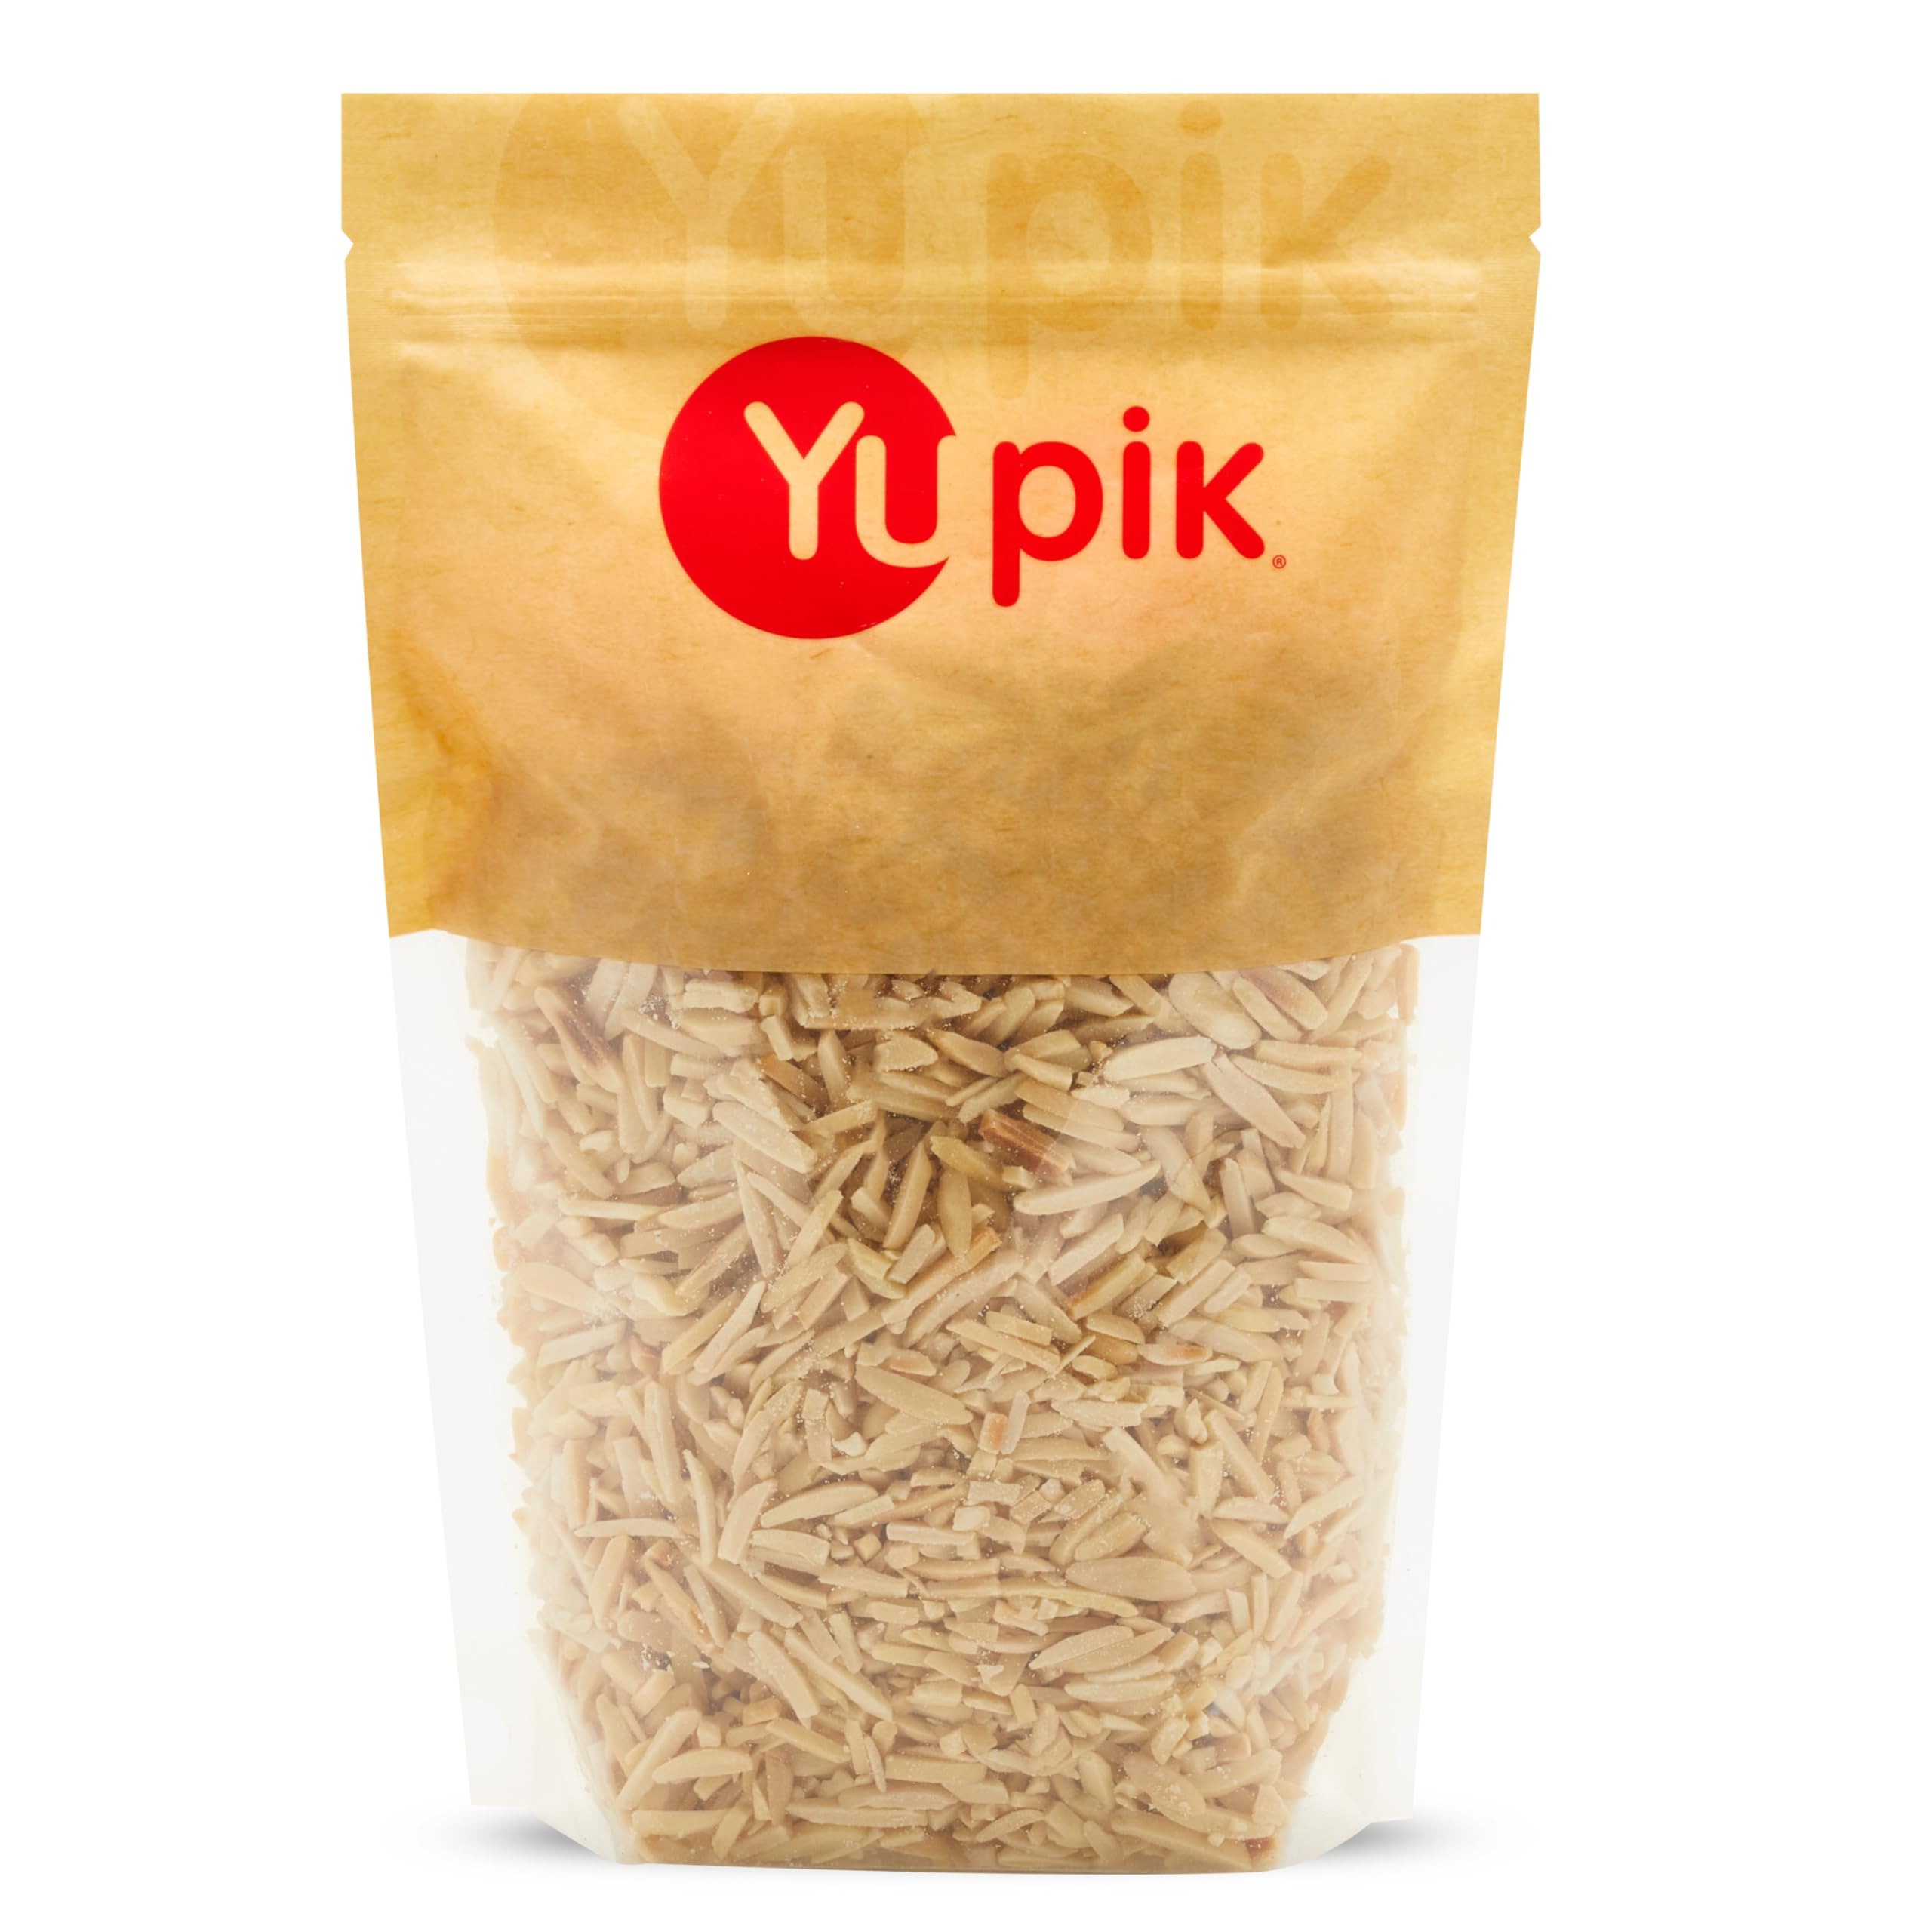
Item Name: Yupik Nuts Raw Almonds Slivered, 35.2 Ounce (Pack of 6)
Bullet Point 1: No added salt or oil
Bullet Point 2: A source of fiber and protein. Very low in sodium and cholesterol free
Bullet Point 3: A crunchy, wholesome snack that can also be used in recipes or as a topping
Bullet Point 4: Keep cool and dry
Bullet Point 5: Slivered, blanched, skinless almonds
Value: 211.2
Unit: Ounce

Price: 34